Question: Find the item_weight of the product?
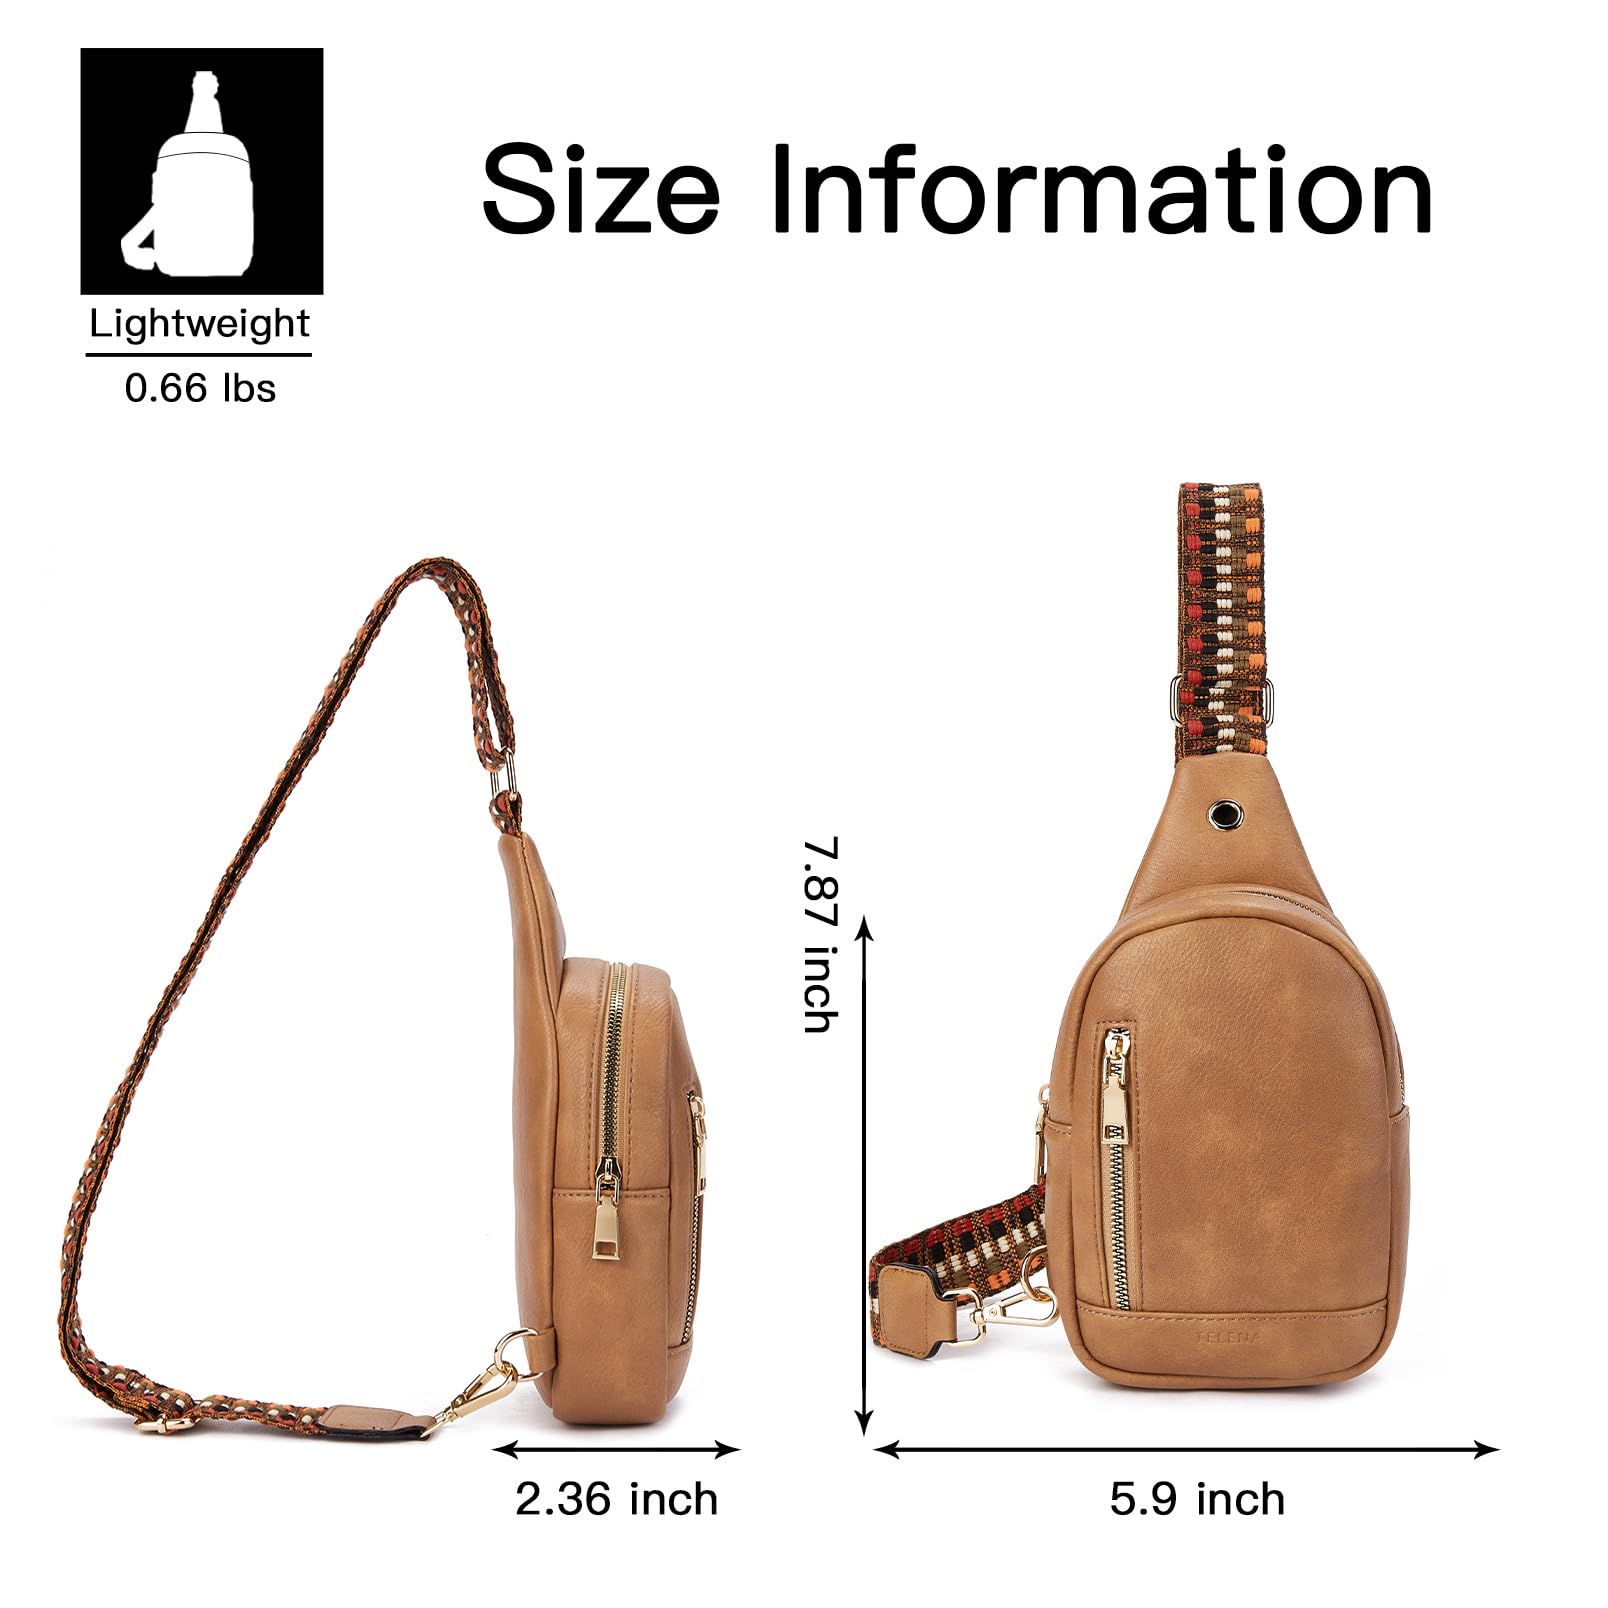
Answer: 0.66 pound